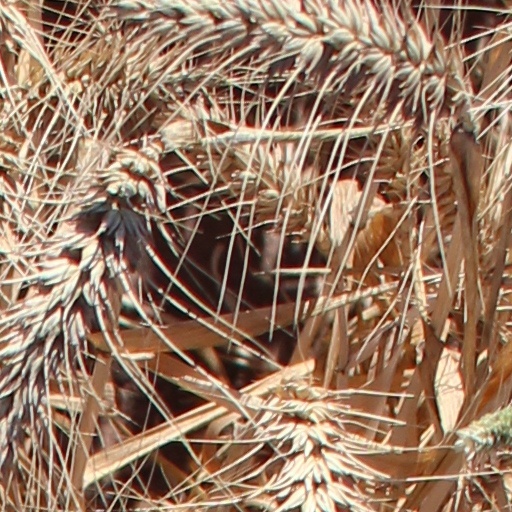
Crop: wheat